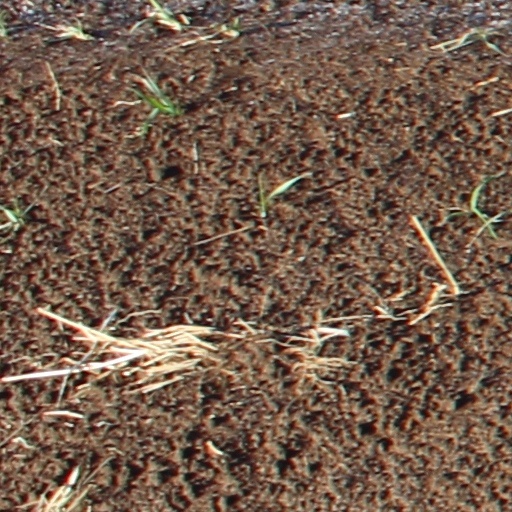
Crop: wheat